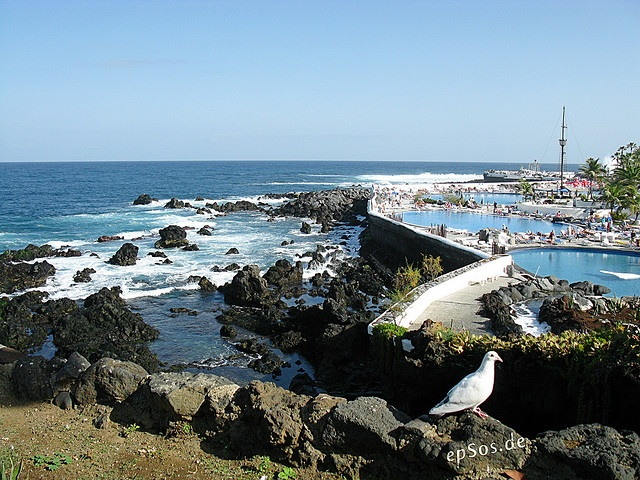
large pools are set up by the shore of the ocean
a beautiful scenery is overlooking a large ocean.
A lot of people hanging out by the water and a bird sitting on a rock.
A bird sits on the rocks near a rocky shoreline.
A rocky cliff next to large body of water.